Evilspeak

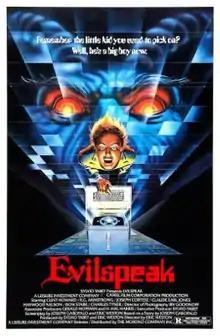
Theatrical poster

Evilspeak is a 1981 American horror film directed by Eric Weston and co-written by Weston and Joseph Garofalo. The film stars Clint Howard as an outcast cadet named Stanley Coopersmith, who frequently gets tormented by his mates and advisers at a military academy. Upon finding a book of Black Mass that belonged to the evil medieval Father Lorenzo Esteban, he taps through a computer to conjure Satan and summons spells and demons to get revenge upon his harassers.